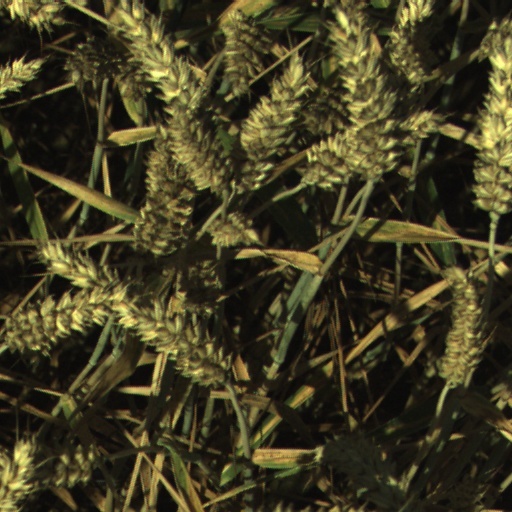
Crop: wheat